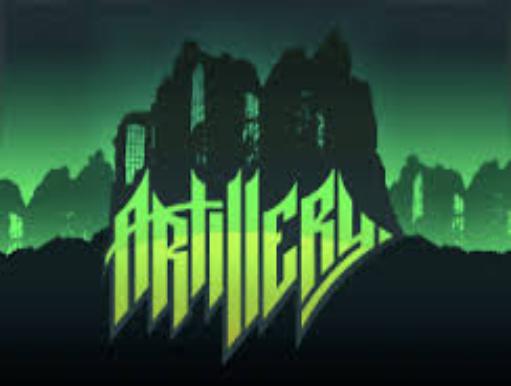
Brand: Artillery
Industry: Leisure